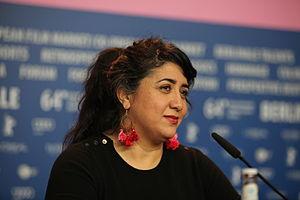
Sudabeh Mortezai, née en 1968 à Ludwigsburg, est une réalisatrice et scénariste autrichienne.